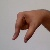
The image shows a hand gesture representing the letter 'Q' in Indian Sign Language.